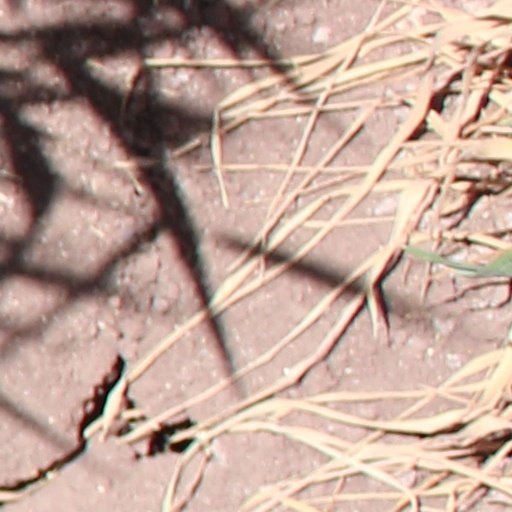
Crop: wheat